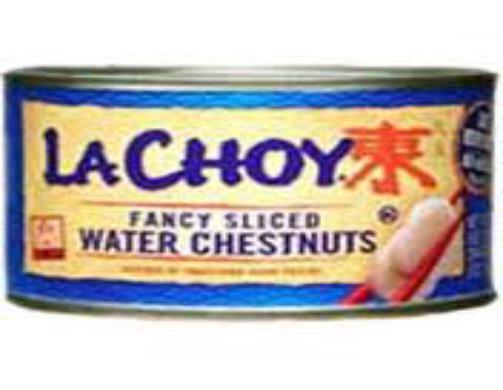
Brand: La Choy
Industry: Food